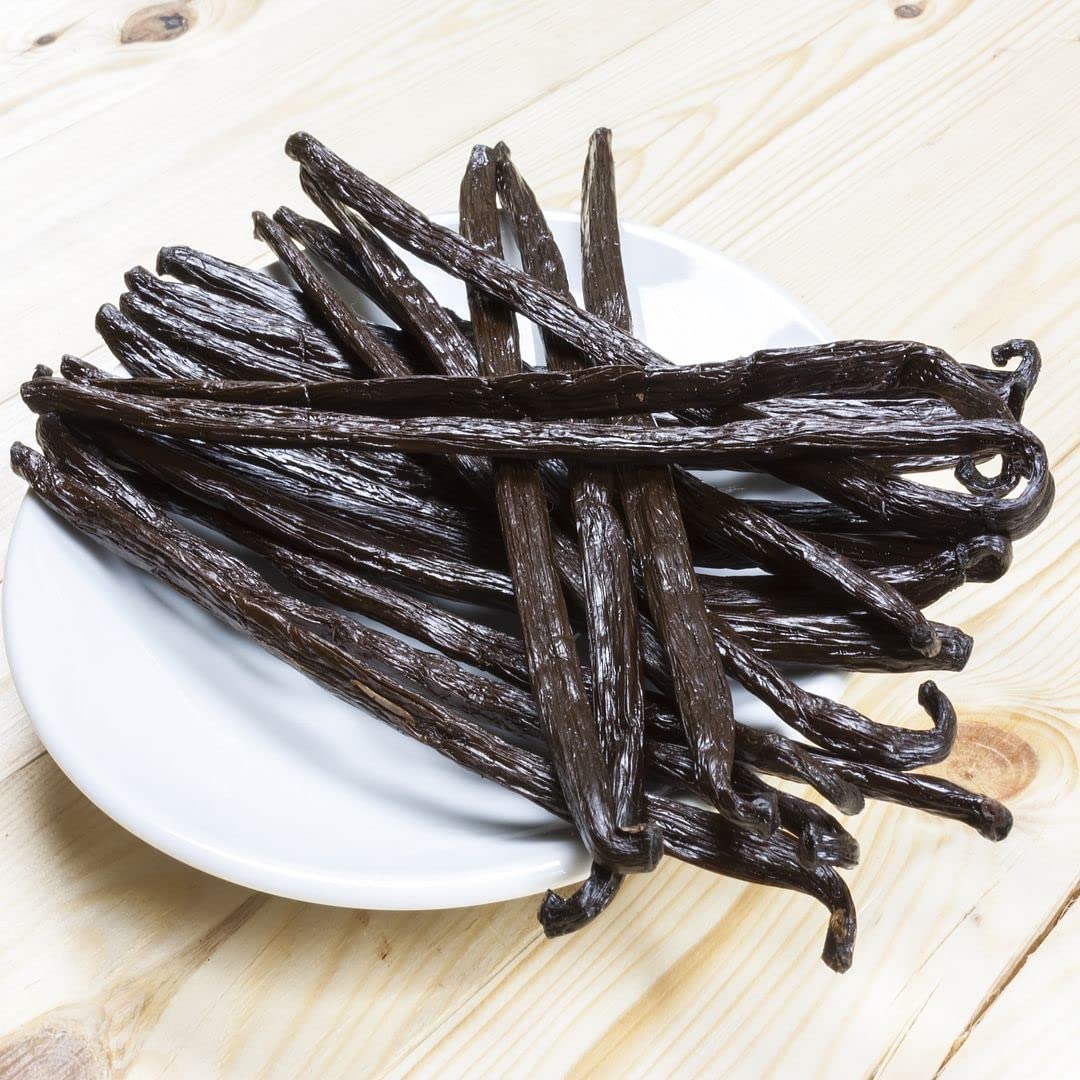
Item Name: 4 oz Hawaiian Vanilla Beans Whole Grade A Vanilla Pods for Homemade Vanilla Extract, Baking, Ice Cream, Flavoring, & Vanilla Powder
Product Description: Vanilla beans originated in Mexico and are sun cured for months using the traditional Bourbon drying method. They are now found all over the world from places like Madagascar to Indonesia to Papa New Guinea PNG farms. The scent consists of a heavenly buttery aroma with a rich, black or dark brown color and a very oily outside surface. The interior of the bean is where the magic is at and consists of millions of black, tiny vanilla seeds that are waiting to be scraped out. Our beans are traditionally cured to develop the full, complex vanilla flavor made of over 200 organic compounds and artificial vanilla (vanillin) cannot properly replicate the complexity of natural vanilla. The entire process takes anywhere from 6 to 9 months after pollination and our farmers have turned vanilla processing and curing into an art. This region remains the industry quality benchmark for producing vanilla planifolia with high vanillin content. <br><br>There are so many recipes that can be created with vanilla beans! Desserts such as vanilla bean ice cream, creme brulee, cup cakes, or cookies can be created with these magical beans. Homemade KAHLUA or Vanilla Extract is also a very popular gift & can be made using a simple vodka infusion method! Bonus points for using the spent vanilla beans after the extract making process for creating vanilla sugar!<br><br>Our beans are triple inspected throughout their journey. First, they are inspected by our farmers who have hundreds of years of experience. The second inspection is before bulk storage for transport. The final inspection is done at our warehouse moments before packing your shipment where we check the smell, quality, and appearance.
Value: 4.0
Unit: Ounce

Price: 49.99